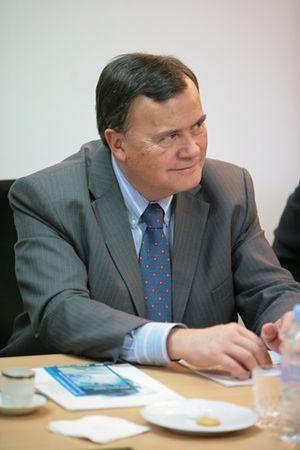
Patrice Martin-Lalande, député français.
Patrice Martin-Lalande, né le 2 décembre 1947 à Grenoble, est un homme politique français, ancien député de Loir-et-Cher.